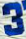
Number: 3